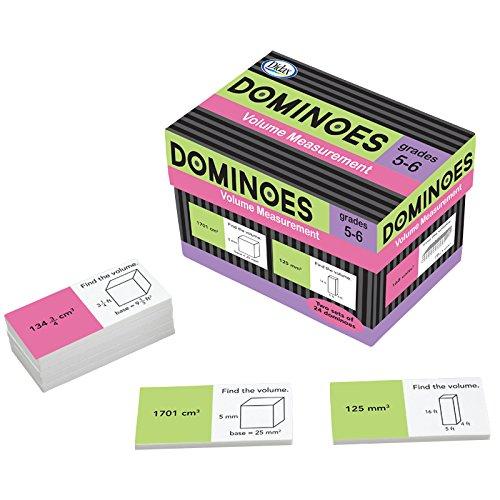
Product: Didax Educational Resources Volume Measurement Dominoes Children's Mathematical Learning Aids
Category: Toys & Games | Learning & Education | Counting & Math Toys
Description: In one set players use formulas to match the written notation of Volume to diagrams labeled with Dimensions.
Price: $16.36
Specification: ProductDimensions:3.4x6.5x4.4inches|ItemWeight:1pounds|ShippingWeight:7pounds(Viewshippingratesandpolicies)|DomesticShipping:ItemcanbeshippedwithinU.S.|InternationalShipping:ThisitemcanbeshippedtoselectcountriesoutsideoftheU.S.LearnMore|ASIN:B01MXYM10J|Itemmodelnumber:211244|Manufacturerrecommendedage:9-11years